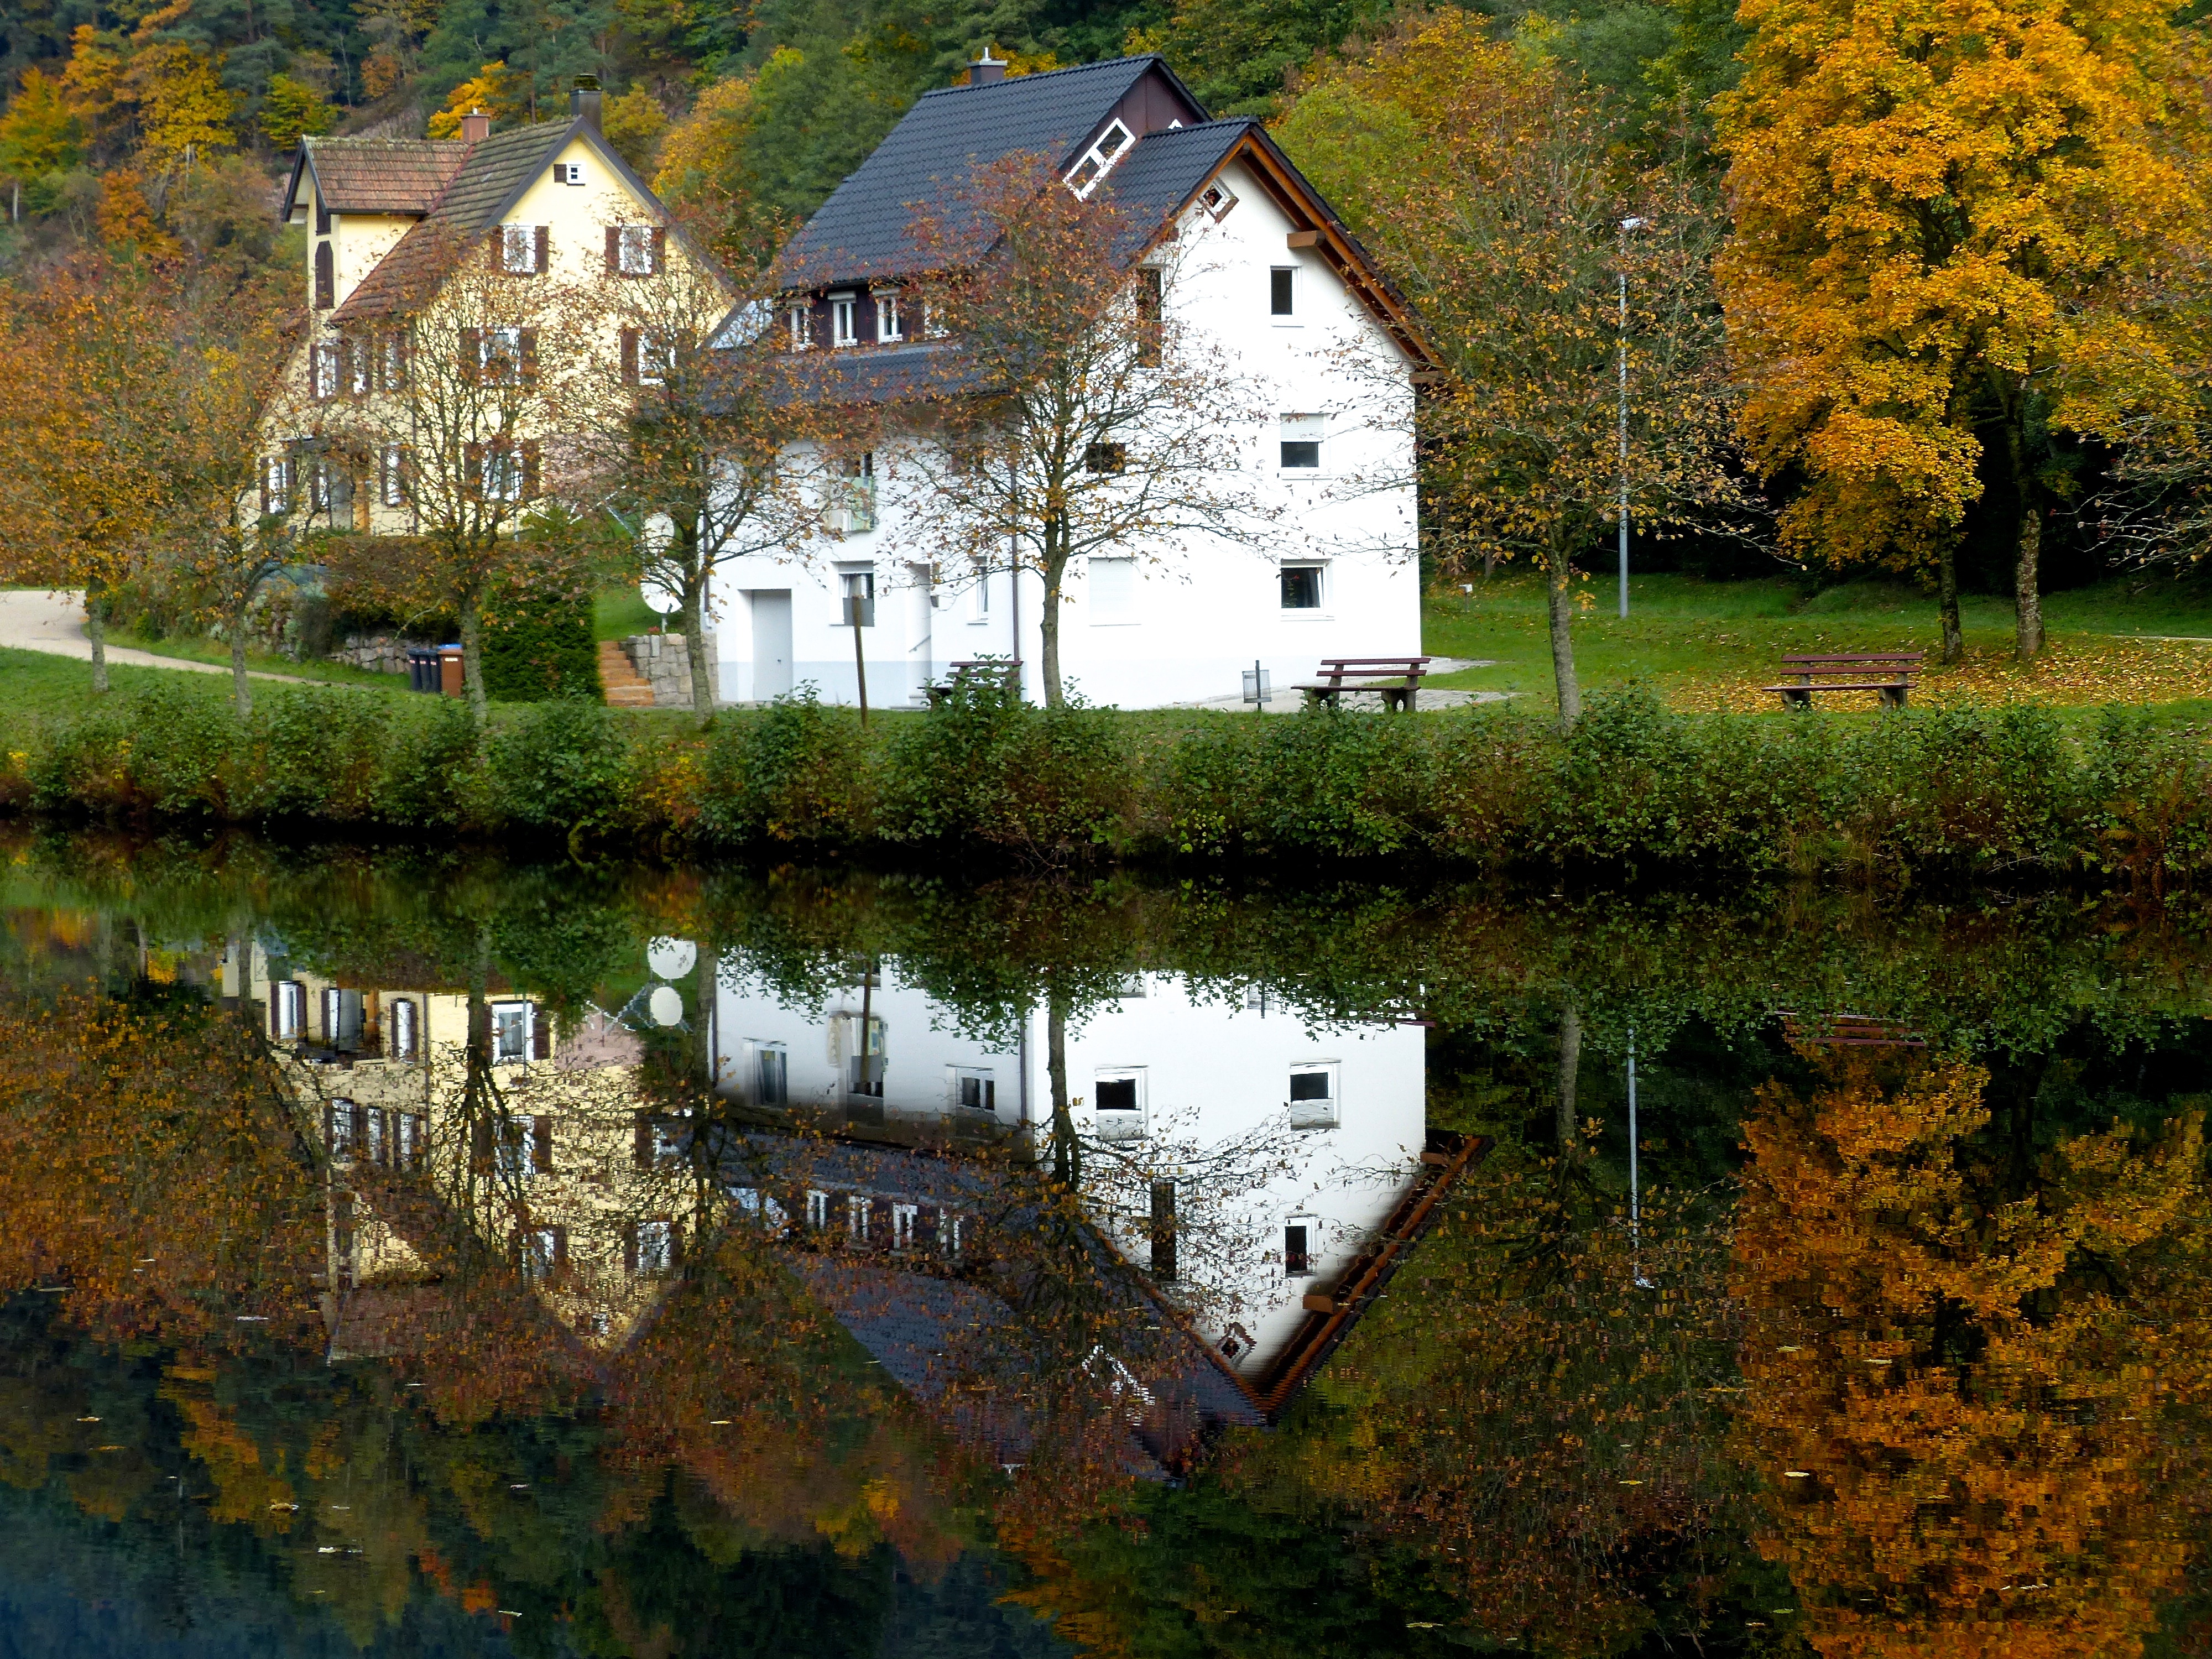
landscape, tree, forest, hiking, house, fall, building, chateau, river, travel, village, pond, foliage, europe, reflection, autumn, castle, black, season, waterway, trees, leaves, germany, schwarzwald, estate, baiersbronn, mitteltal, rural area